Wilhelmine Amalie of Brunswick

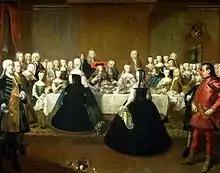
Wedding breakfast of Maria Theresa of Austria and Francis of Lorraine, with the Dowager Empress Wilhelmine Amalie in attendance at the left side of the table (c. 1736)

When Charles returned, he was elected as the new Holy Roman Emperor, Charles VI.